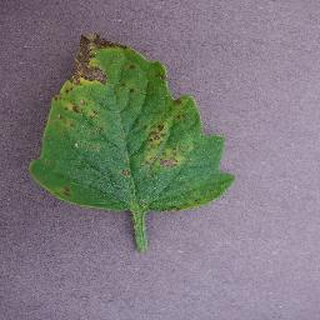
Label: tomato_septoria_leaf_spot